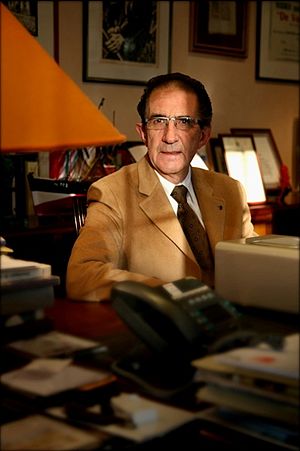
NATO's generalsekretær / Liste over generalsekretærer
NATO's generalsekretær er leder af Det Nordatlantiske Råd, der er det øverste organ i den internationale forsvarsalliance NATO. Generalsekretæren fungerer desuden som NATO's frontfigur udadtil og varetager medlemslandenes interesser, ligesom vedkommende er chef for alliancens ansatte.